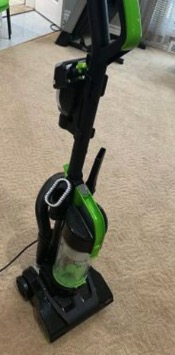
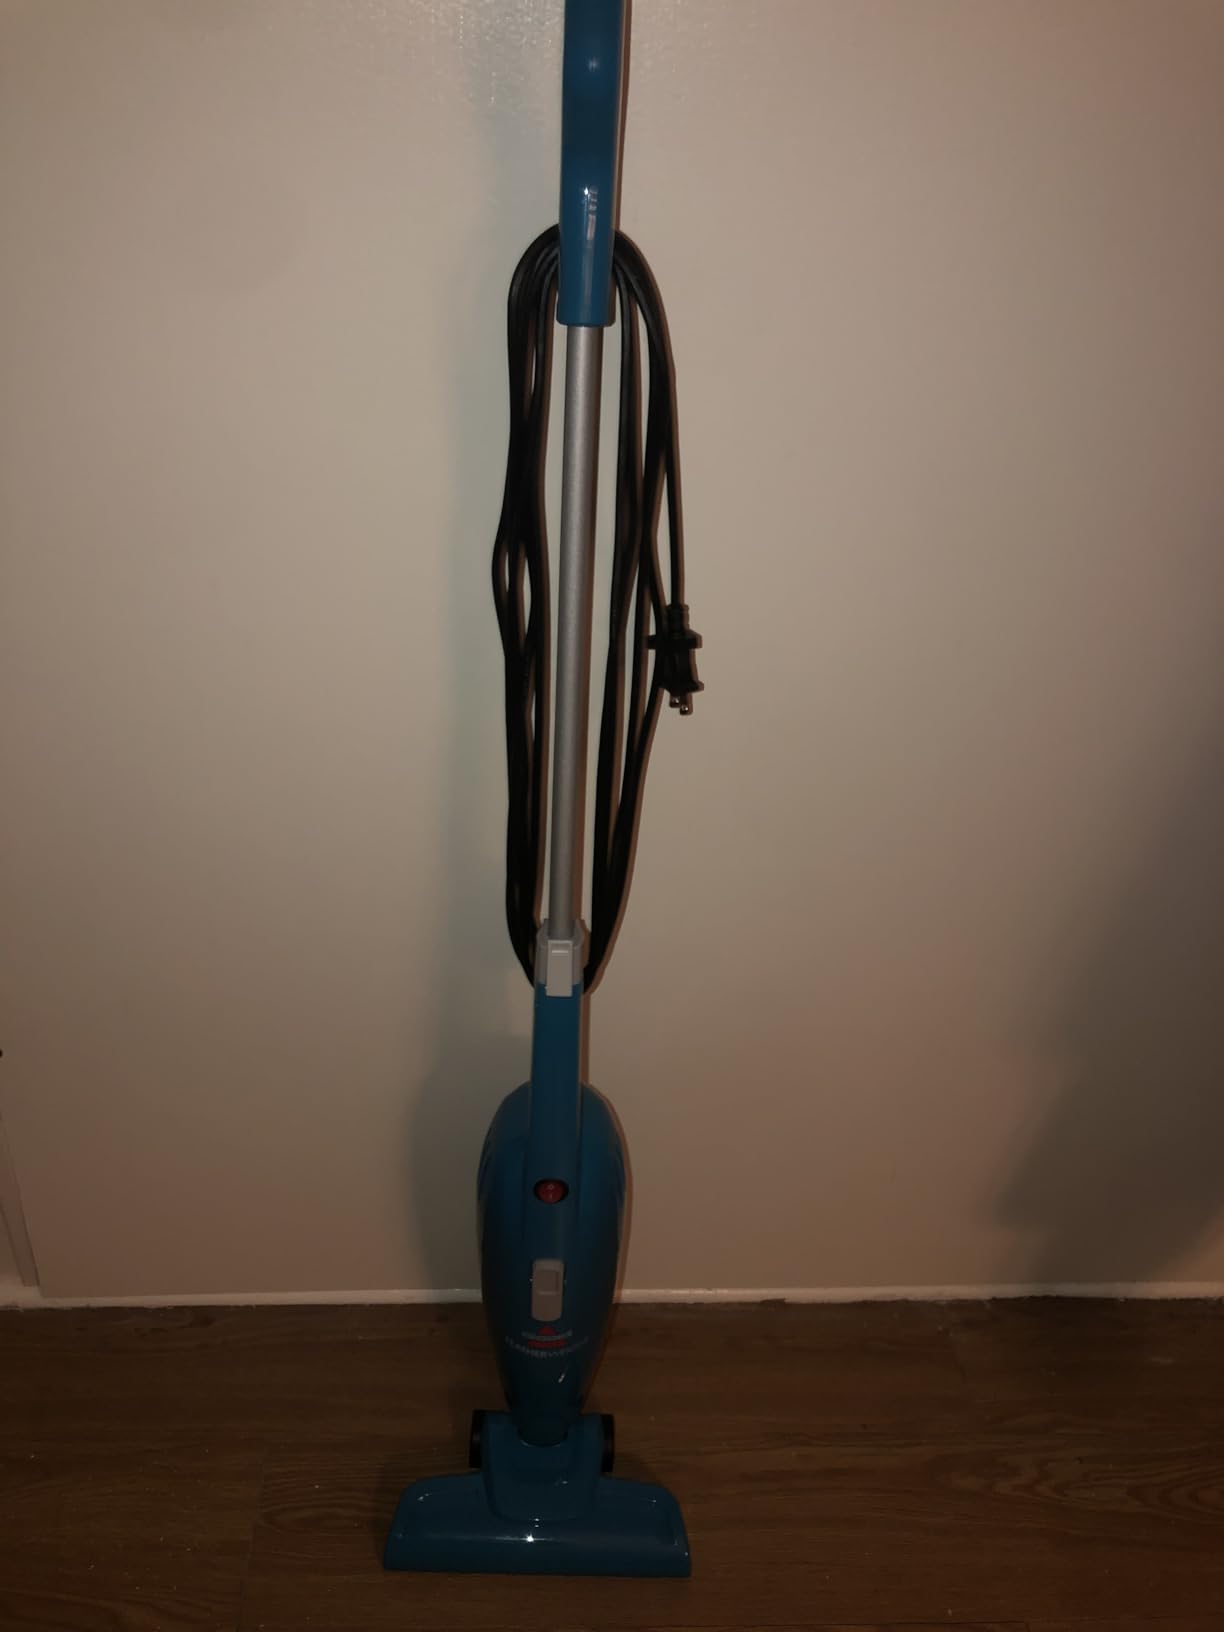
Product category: items_vacuum
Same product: no